Robin Irvine

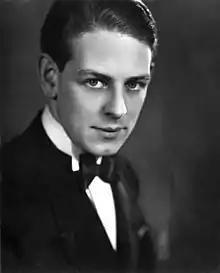

Robin Irvine (21 December 1901, in Stoke Newington, London, England – 28 April 1933, in Bermuda) was a British film actor. He was married to actress Ursula Jeans from 1931 until his death from pleurisy aged 31.